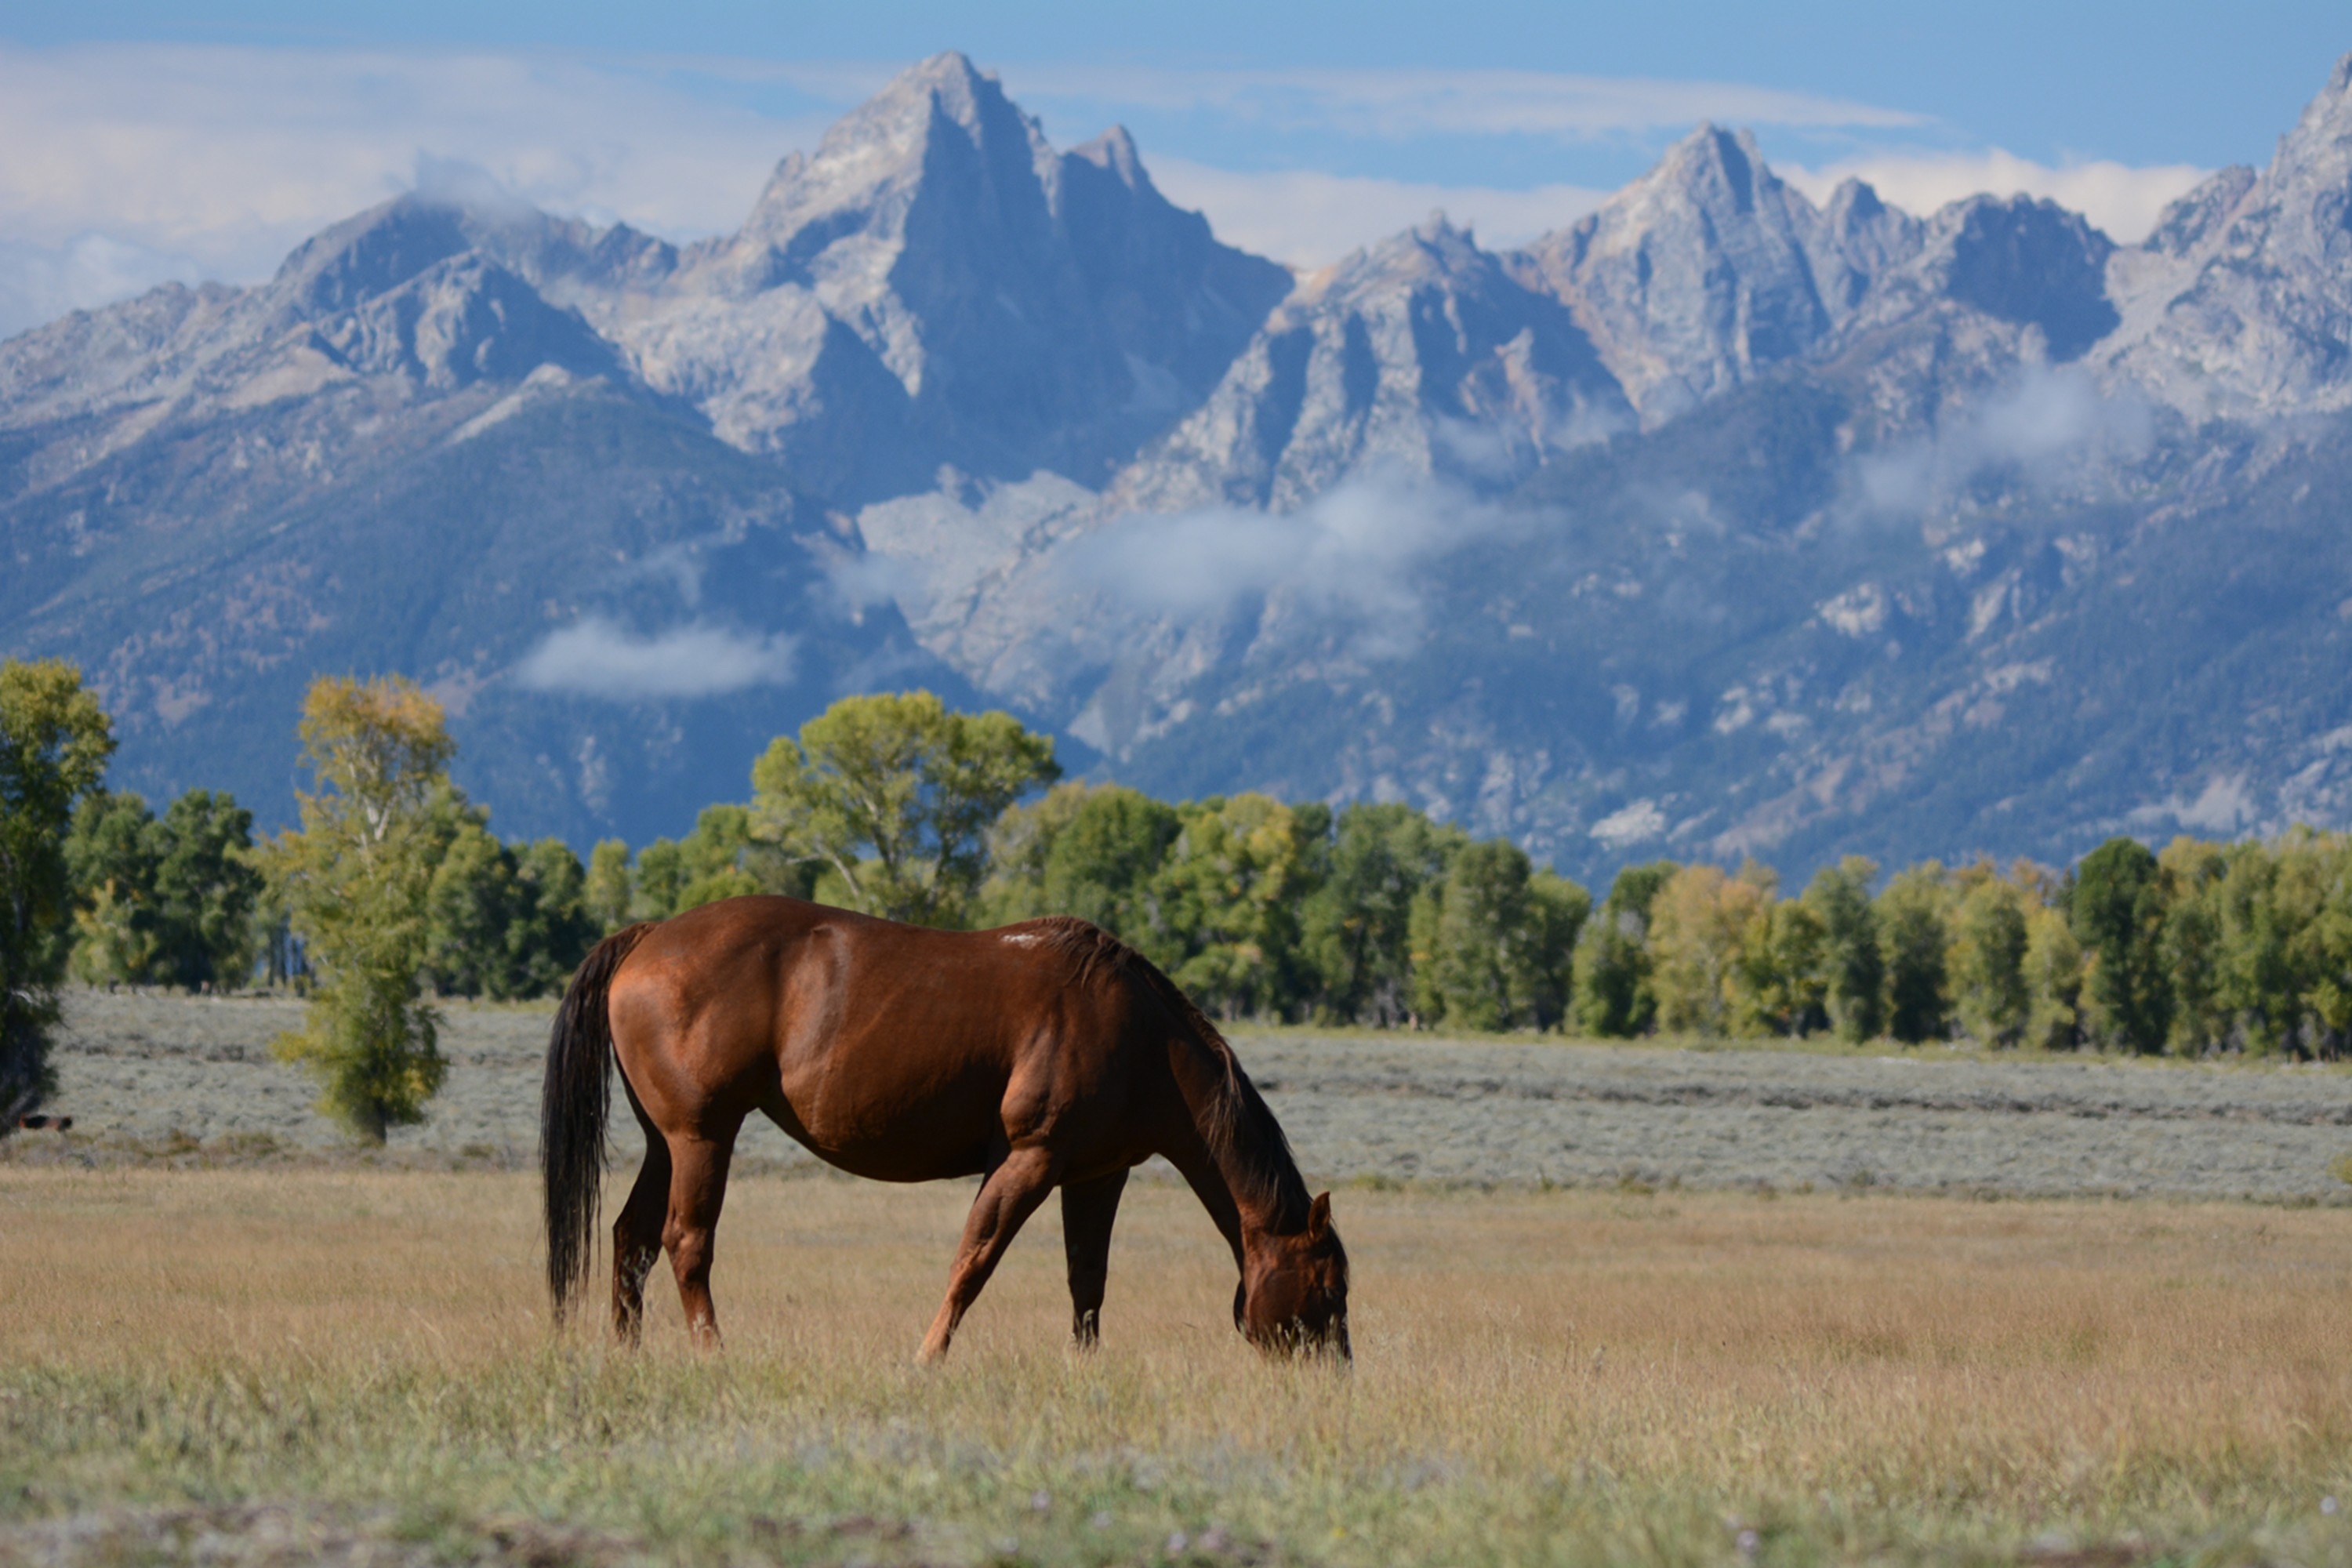
landscape, nature, wilderness, mountain, field, meadow, prairie, mountain range, herd, scenic, pasture, grazing, ranch, horse, autumn, scenery, graze, trees, places of interest, horses, eating, clouds, background, mountains, grassland, mare, grand teton national park, wyoming, high mountains, ecosystem, steppe, pack animal, trail riding, natural environment, horse like mammal, mustang horse